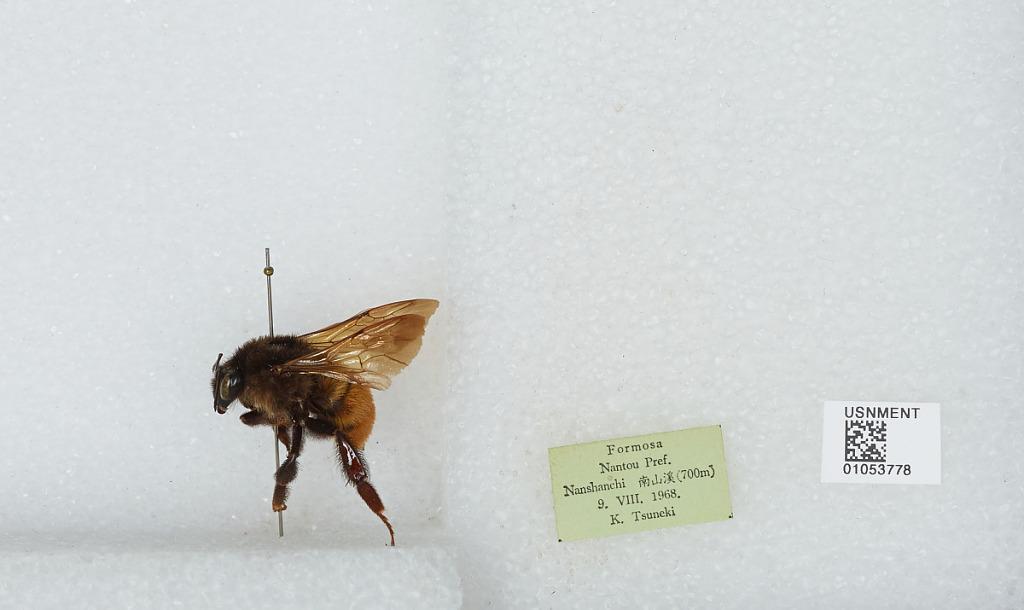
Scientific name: Bombus sp.
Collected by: K. Tsuneki
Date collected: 1968-8-9
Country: Taiwan
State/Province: Taiwan
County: Nantou
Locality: Nanshanchi